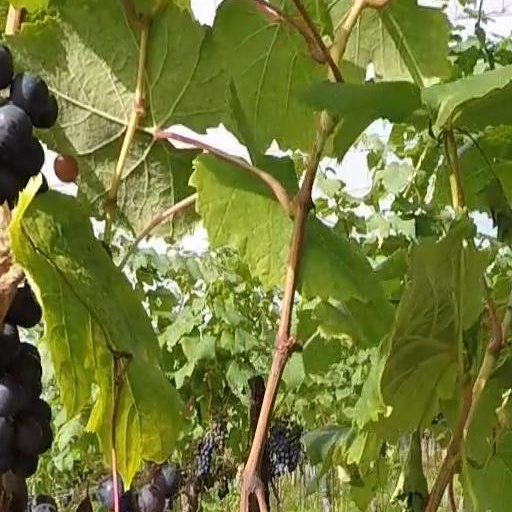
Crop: grape